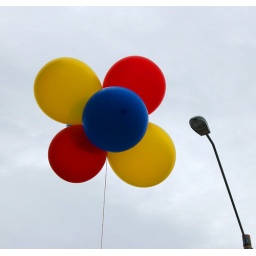
the balloon and the street lamp are in love. but they can never be together. it is forbidden.